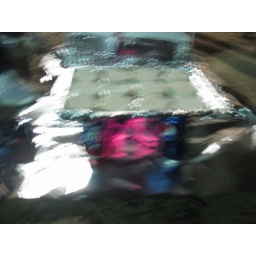
blury bisquits in the box oven